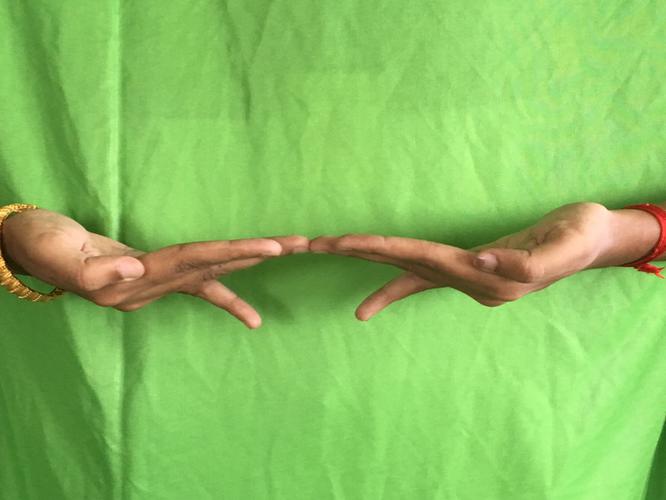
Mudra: Khatva
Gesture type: double_hand